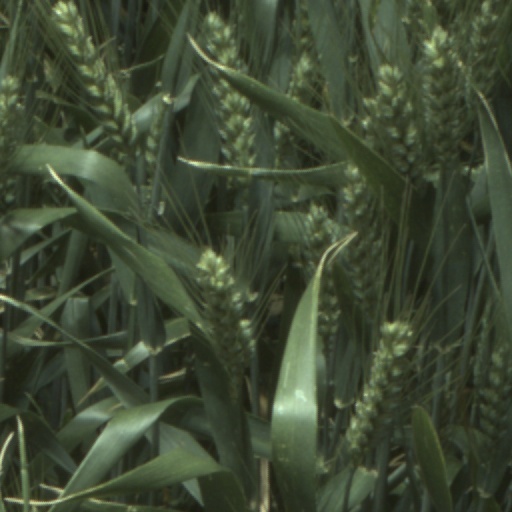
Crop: wheat